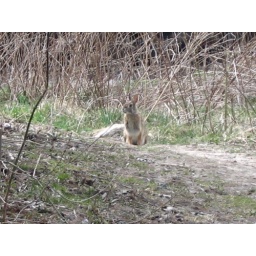
A rabbit in a small field by the train tracks, near Yonge and Summerhill